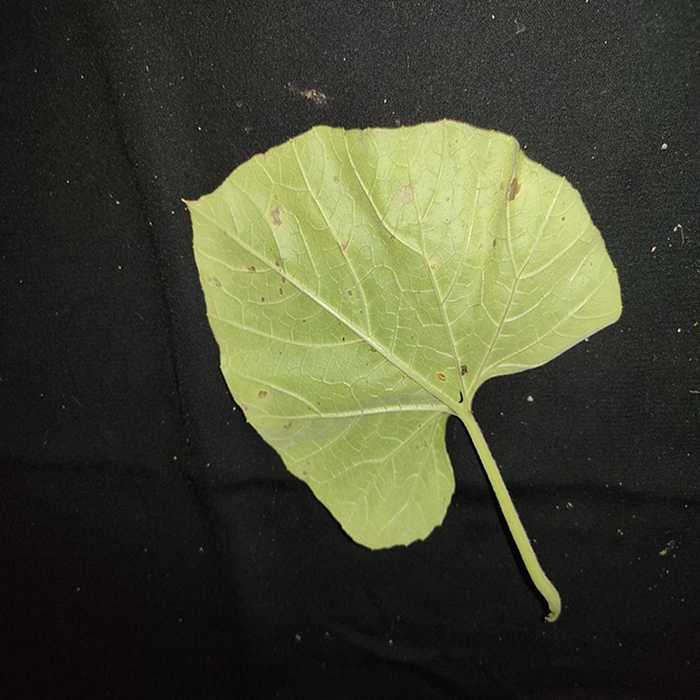
Plant: Bottle gourd
Label: Anthracnose